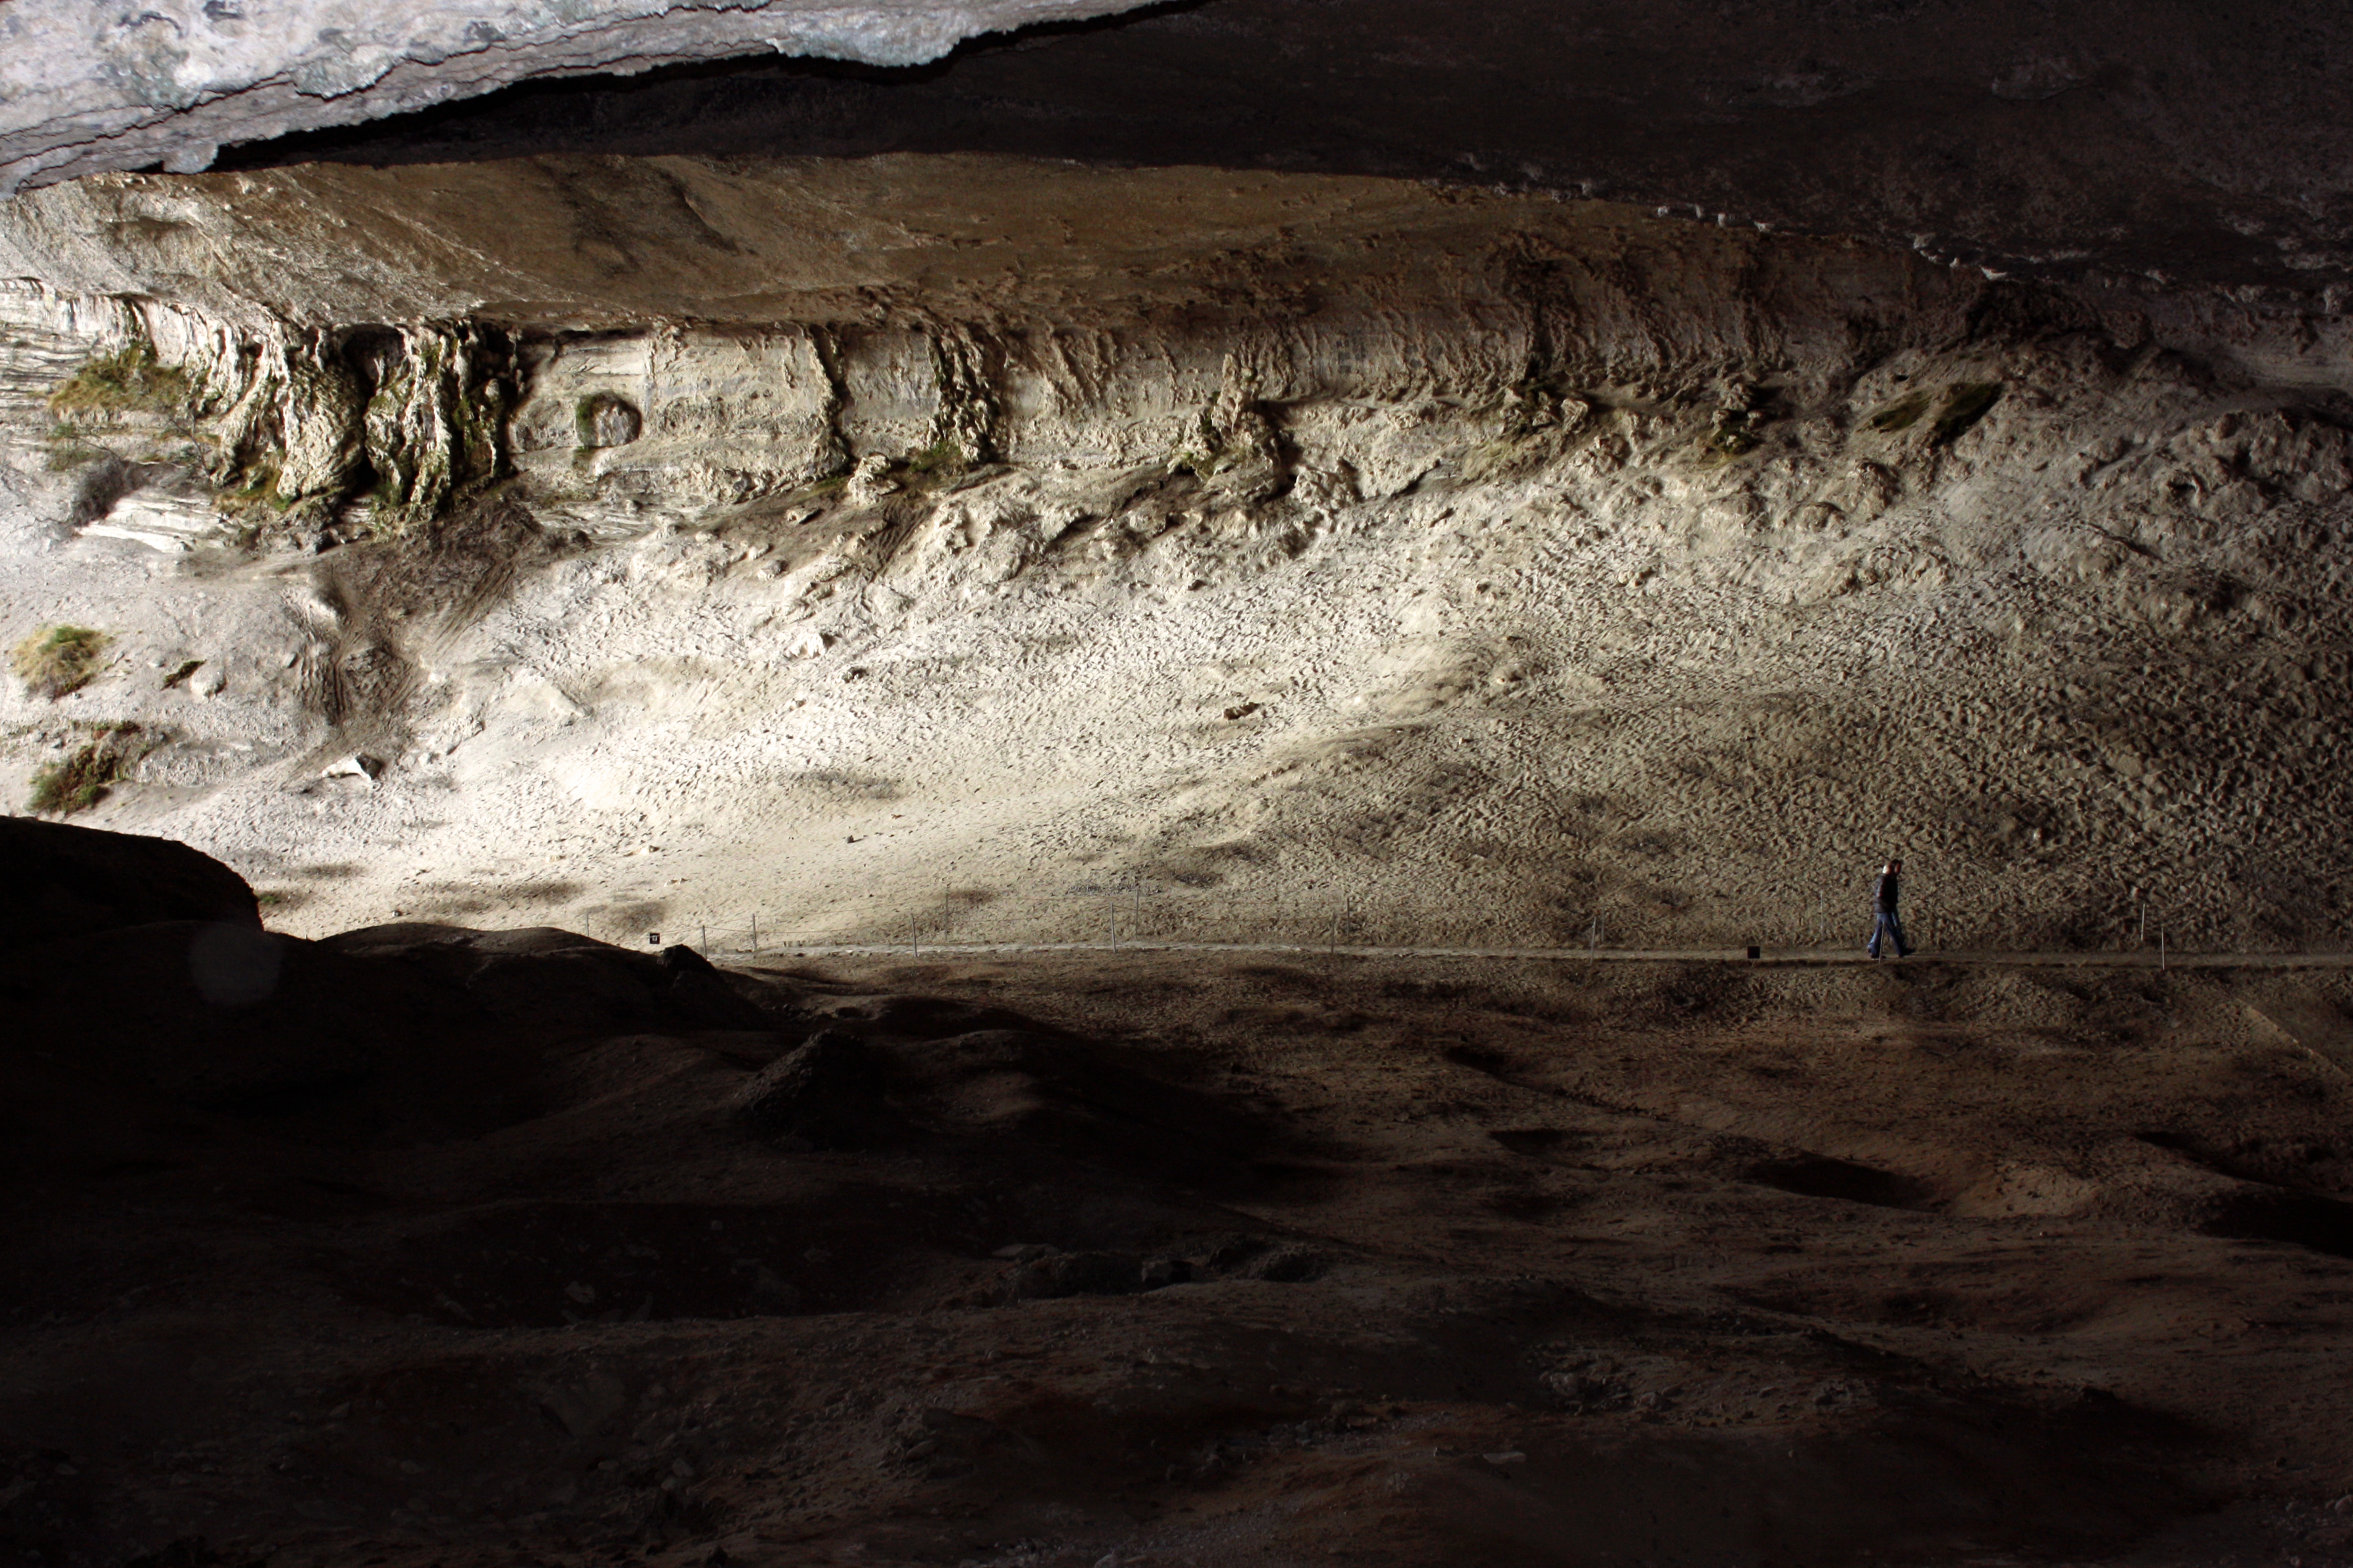
sea, coast, rock, walking, person, wave, formation, cave, shadow, darkness, terrain, geology, landform, geographical feature